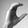
ASL letter: C